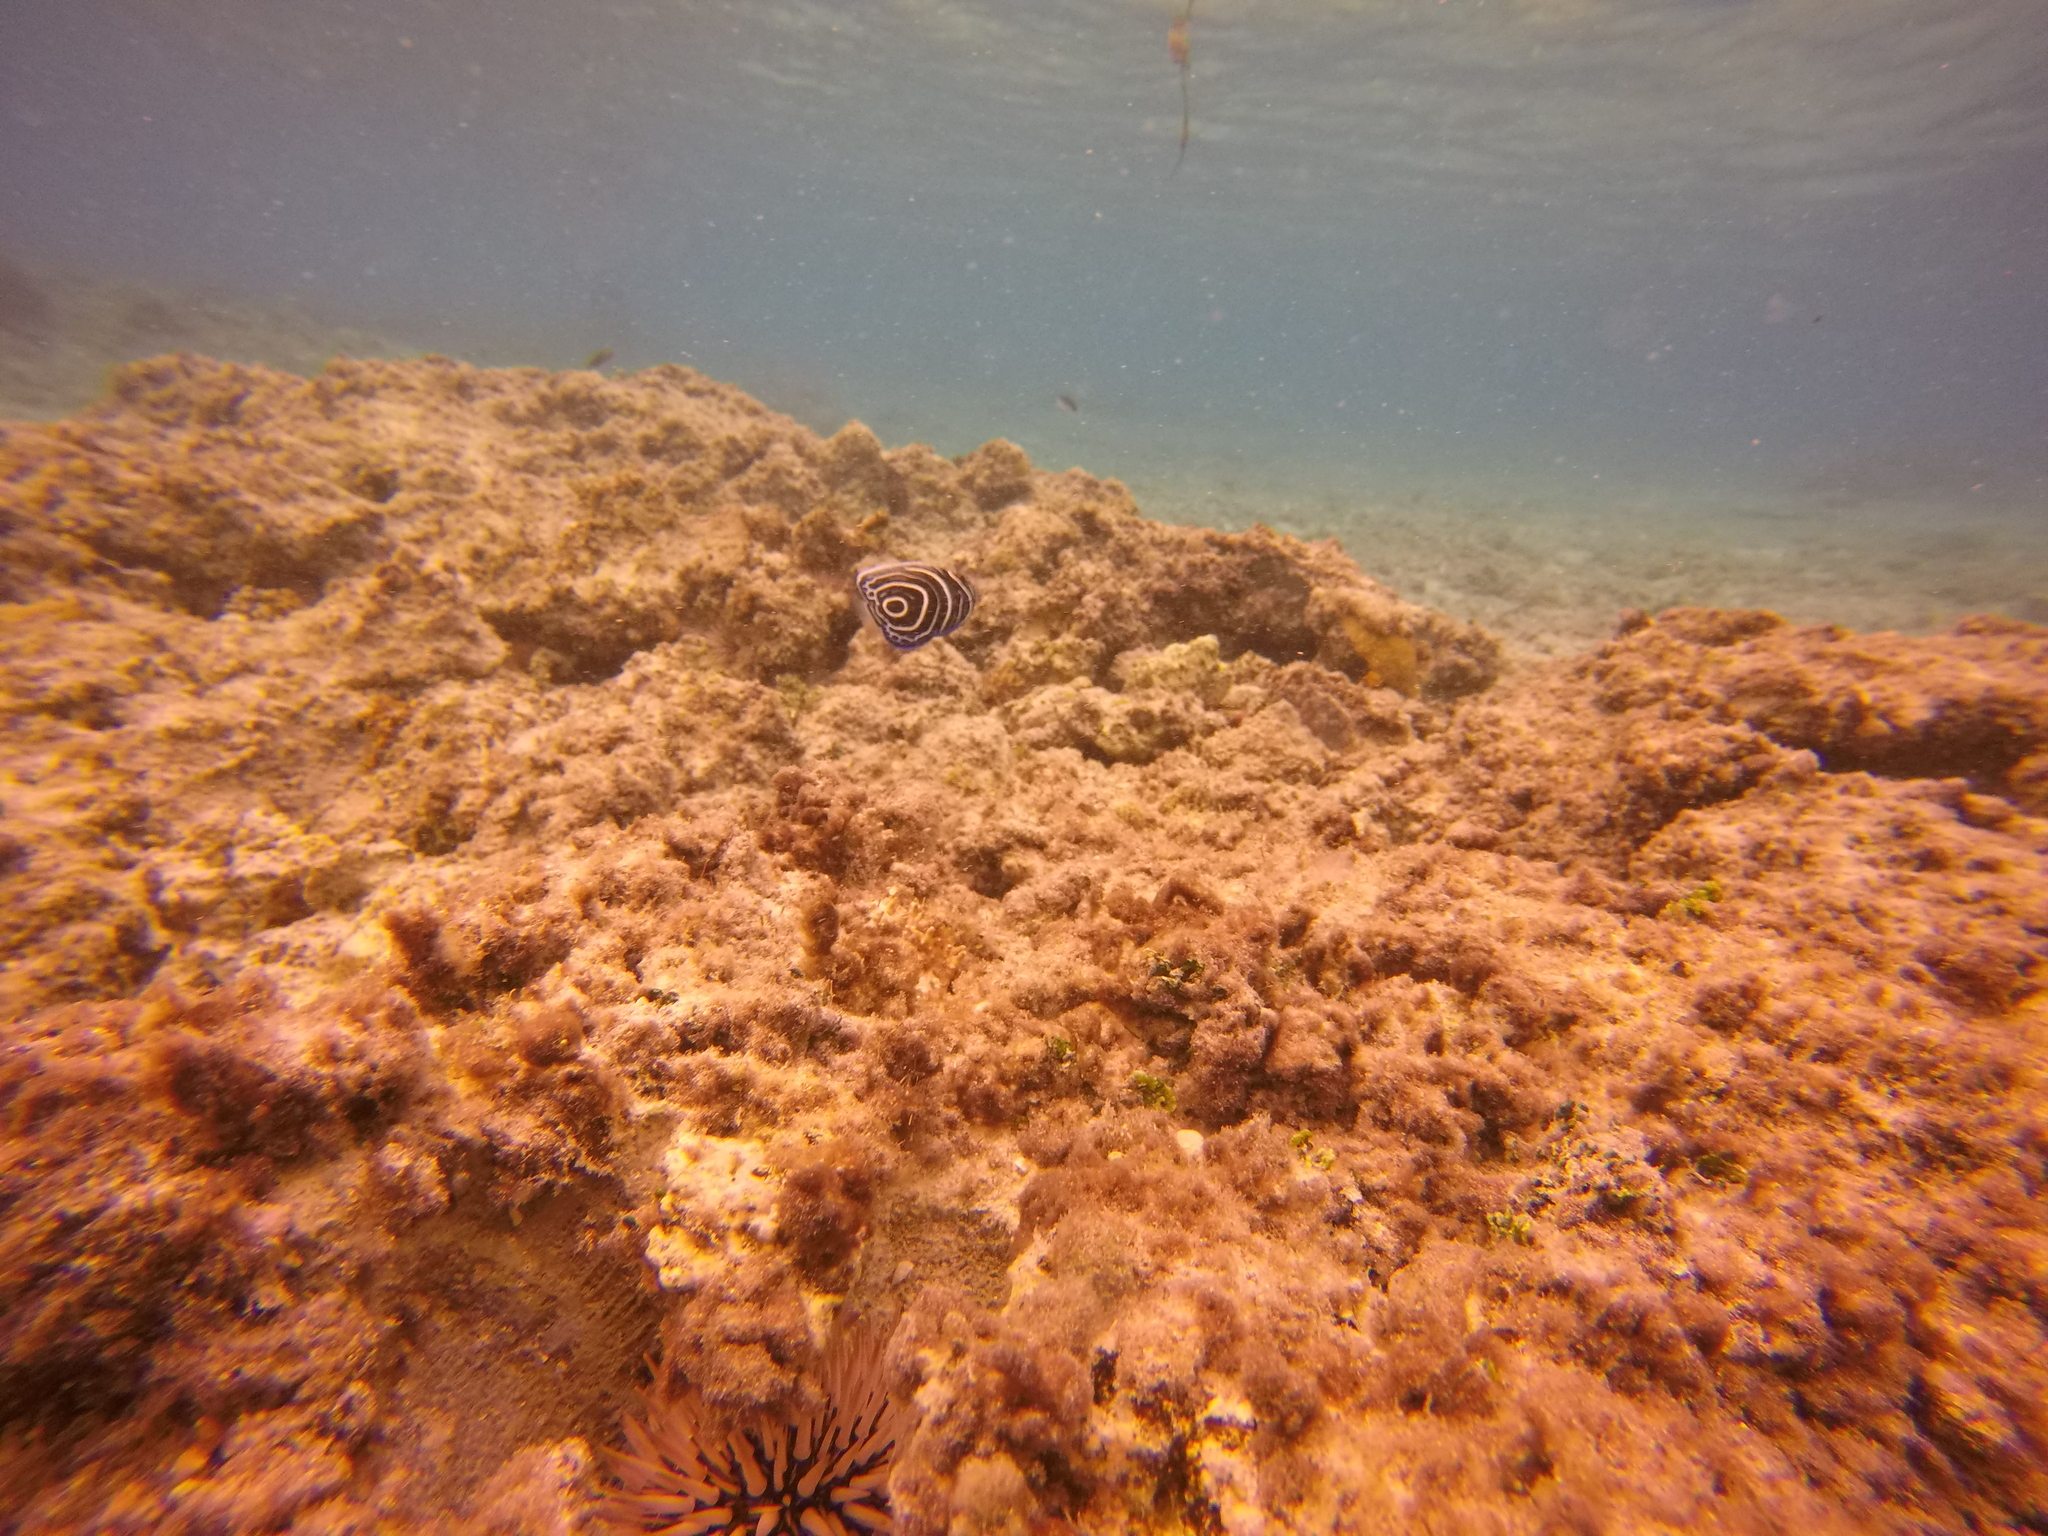
Pomacanthus imperator (Emperor Angelfish)